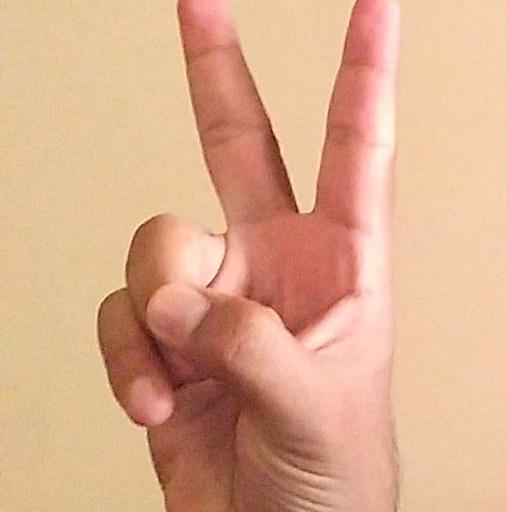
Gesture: peace